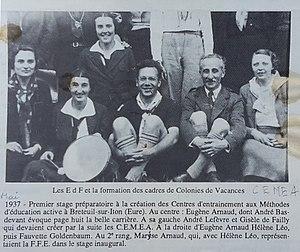
Premier stage préparatoire à la création des CEMEA en mai 1937 à Breteuil sur Iton
Gisèle de Failly est une pédagogue française, fondatrice des Centres d'Entraînement aux Méthodes d'Éducation Active.
Les Centres d'Entraînement aux Méthodes d'Éducation Active sont un mouvement d’éducation nouvelle et une association d’éducation populaire, reconnue d’utilité publique. Ils sont porteurs depuis plus de 70 ans d’une large expérience sociale et collective et s'appuient sur des méthodes d’éducation active, pour transformer les milieux et les institutions par la mise en action des individus.